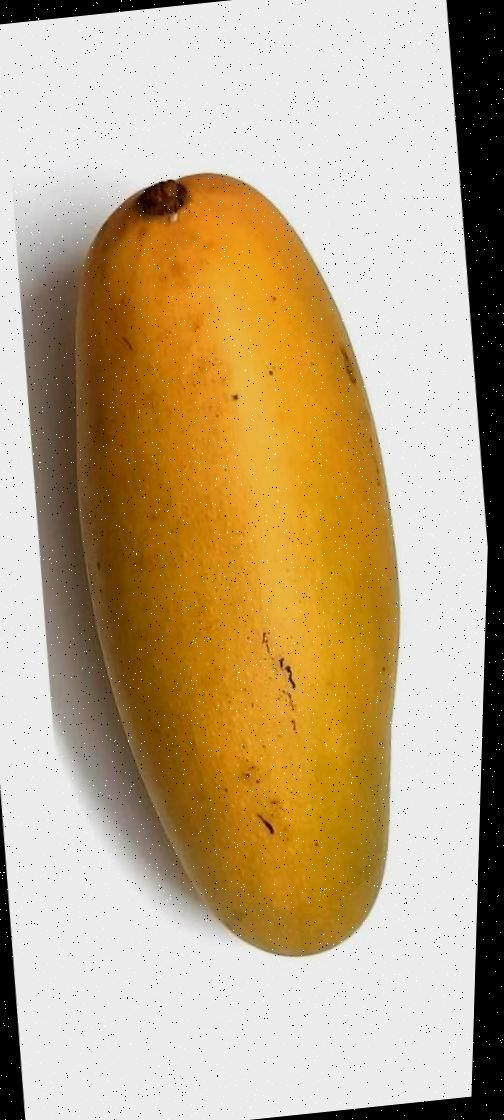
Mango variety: Banana Mango